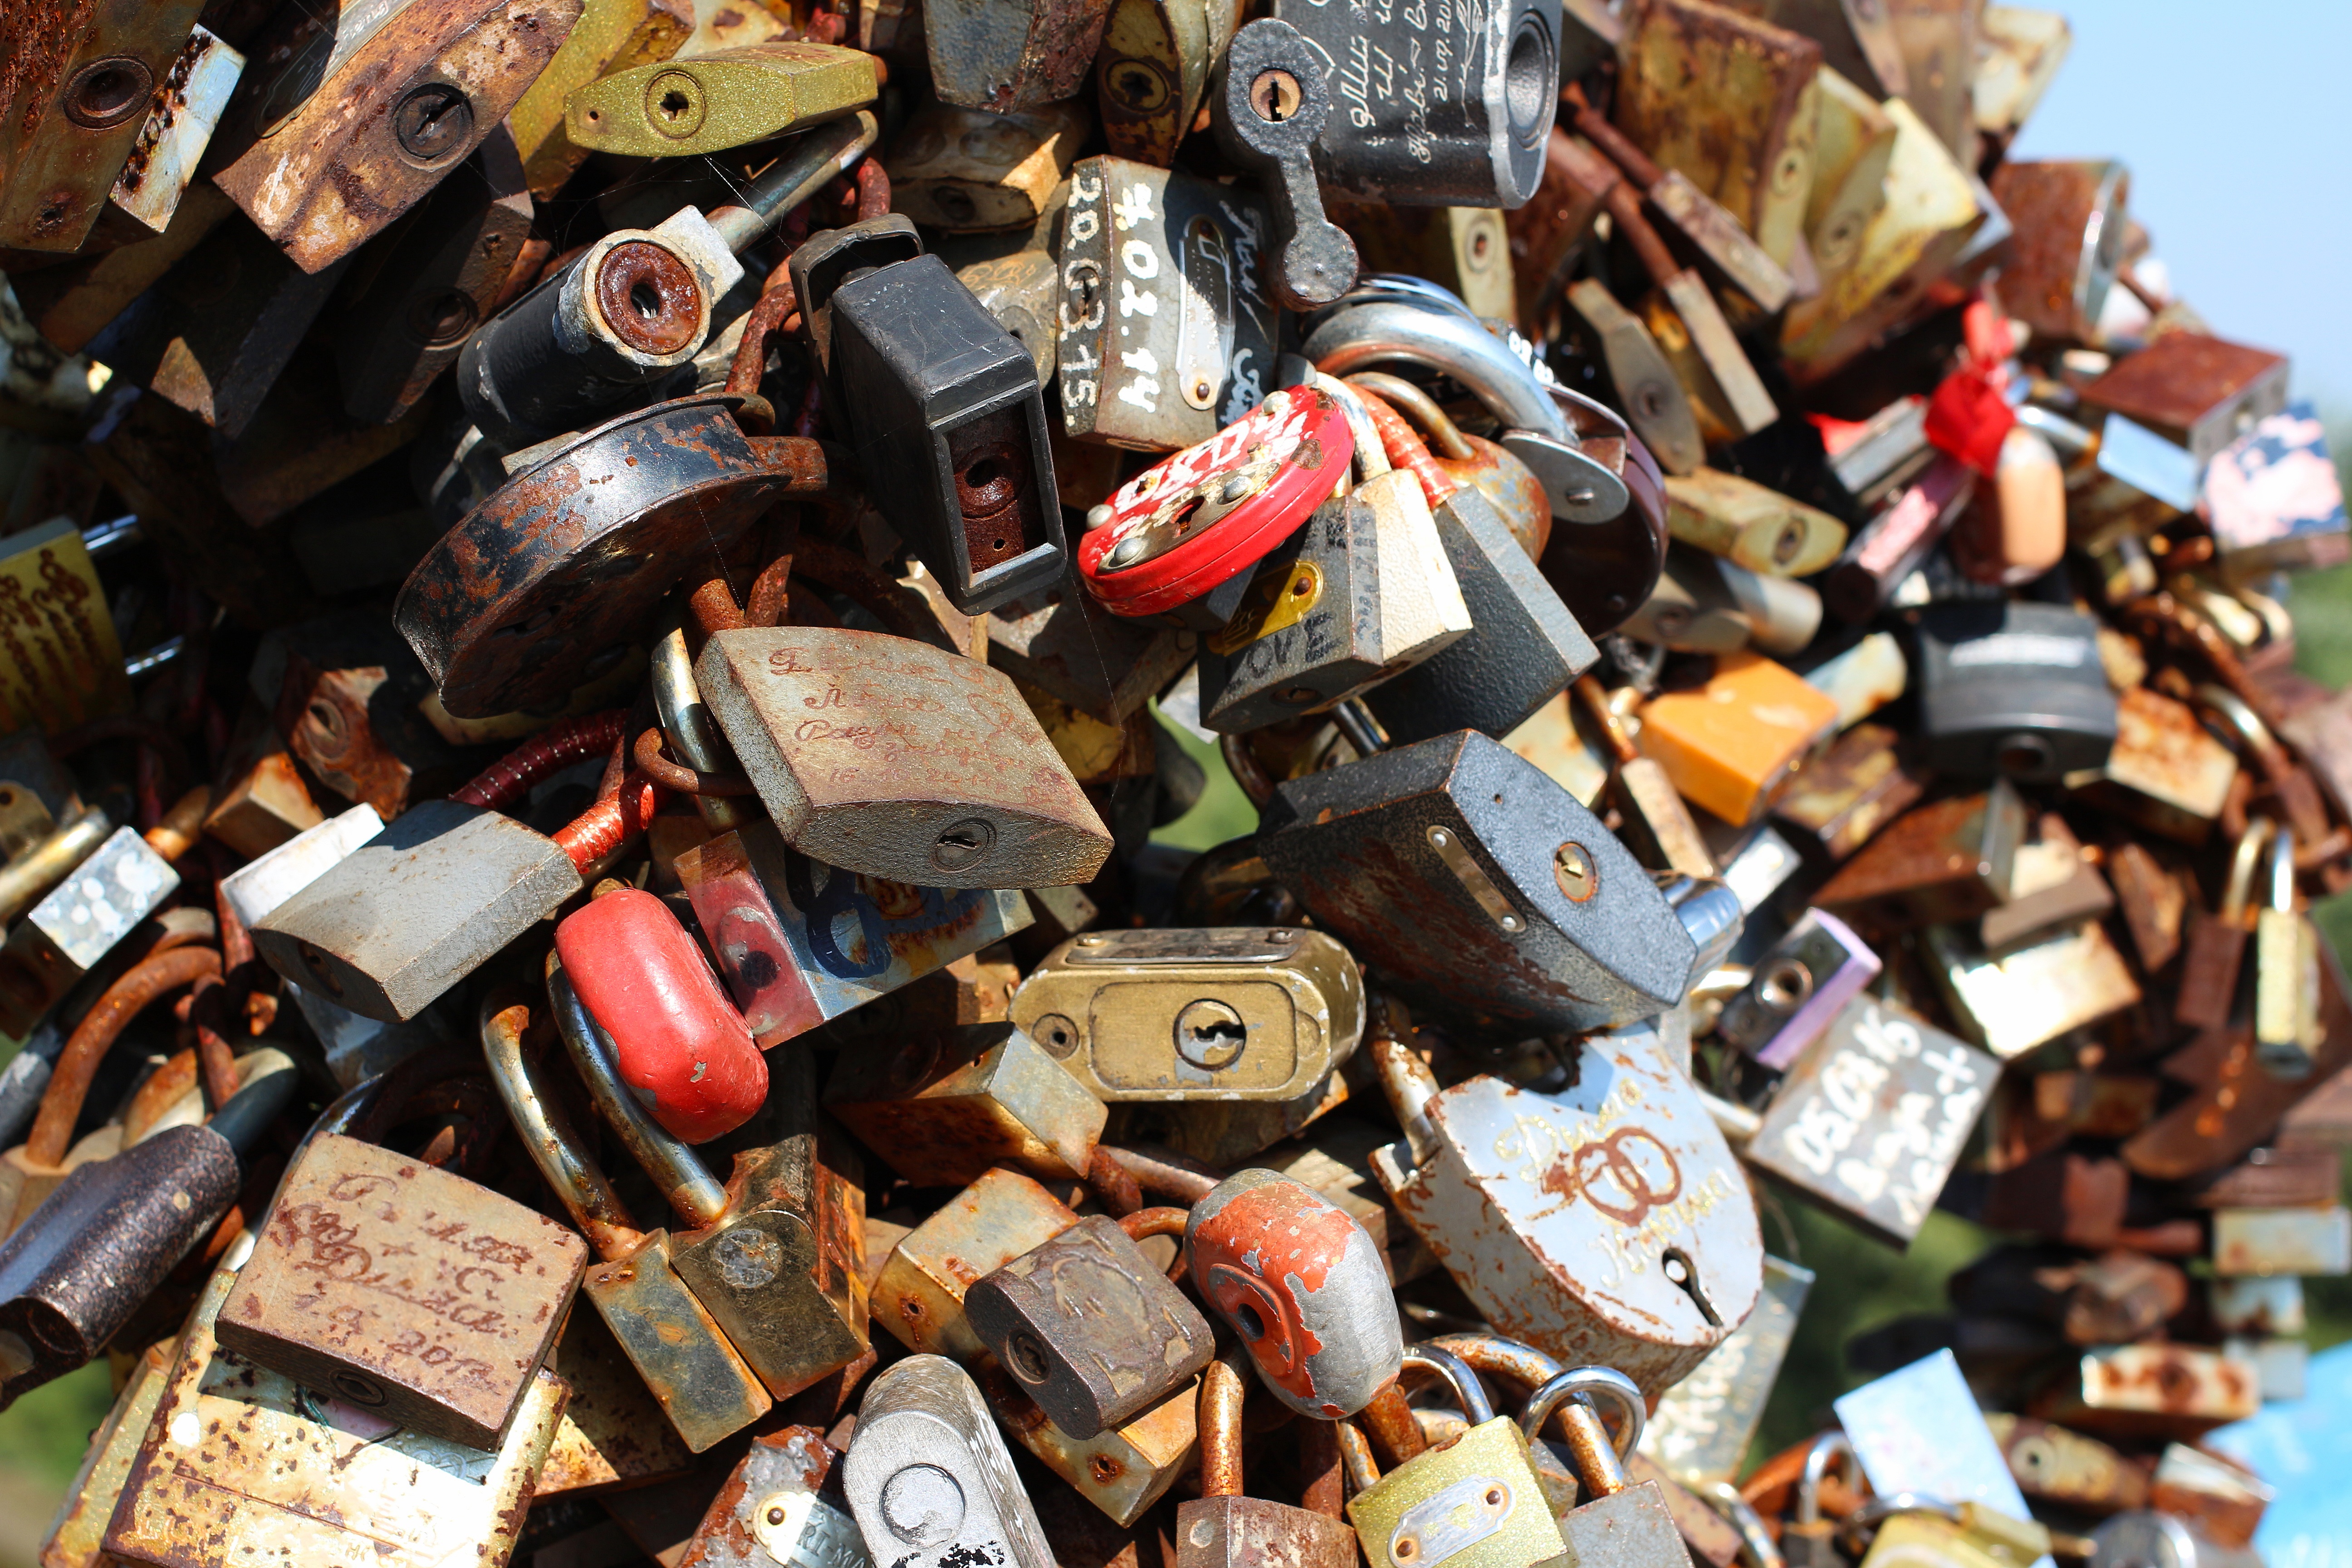
steel, love, castle, toy, keys, waste, scratch, iron, locks, scrap, door key, key to the castle